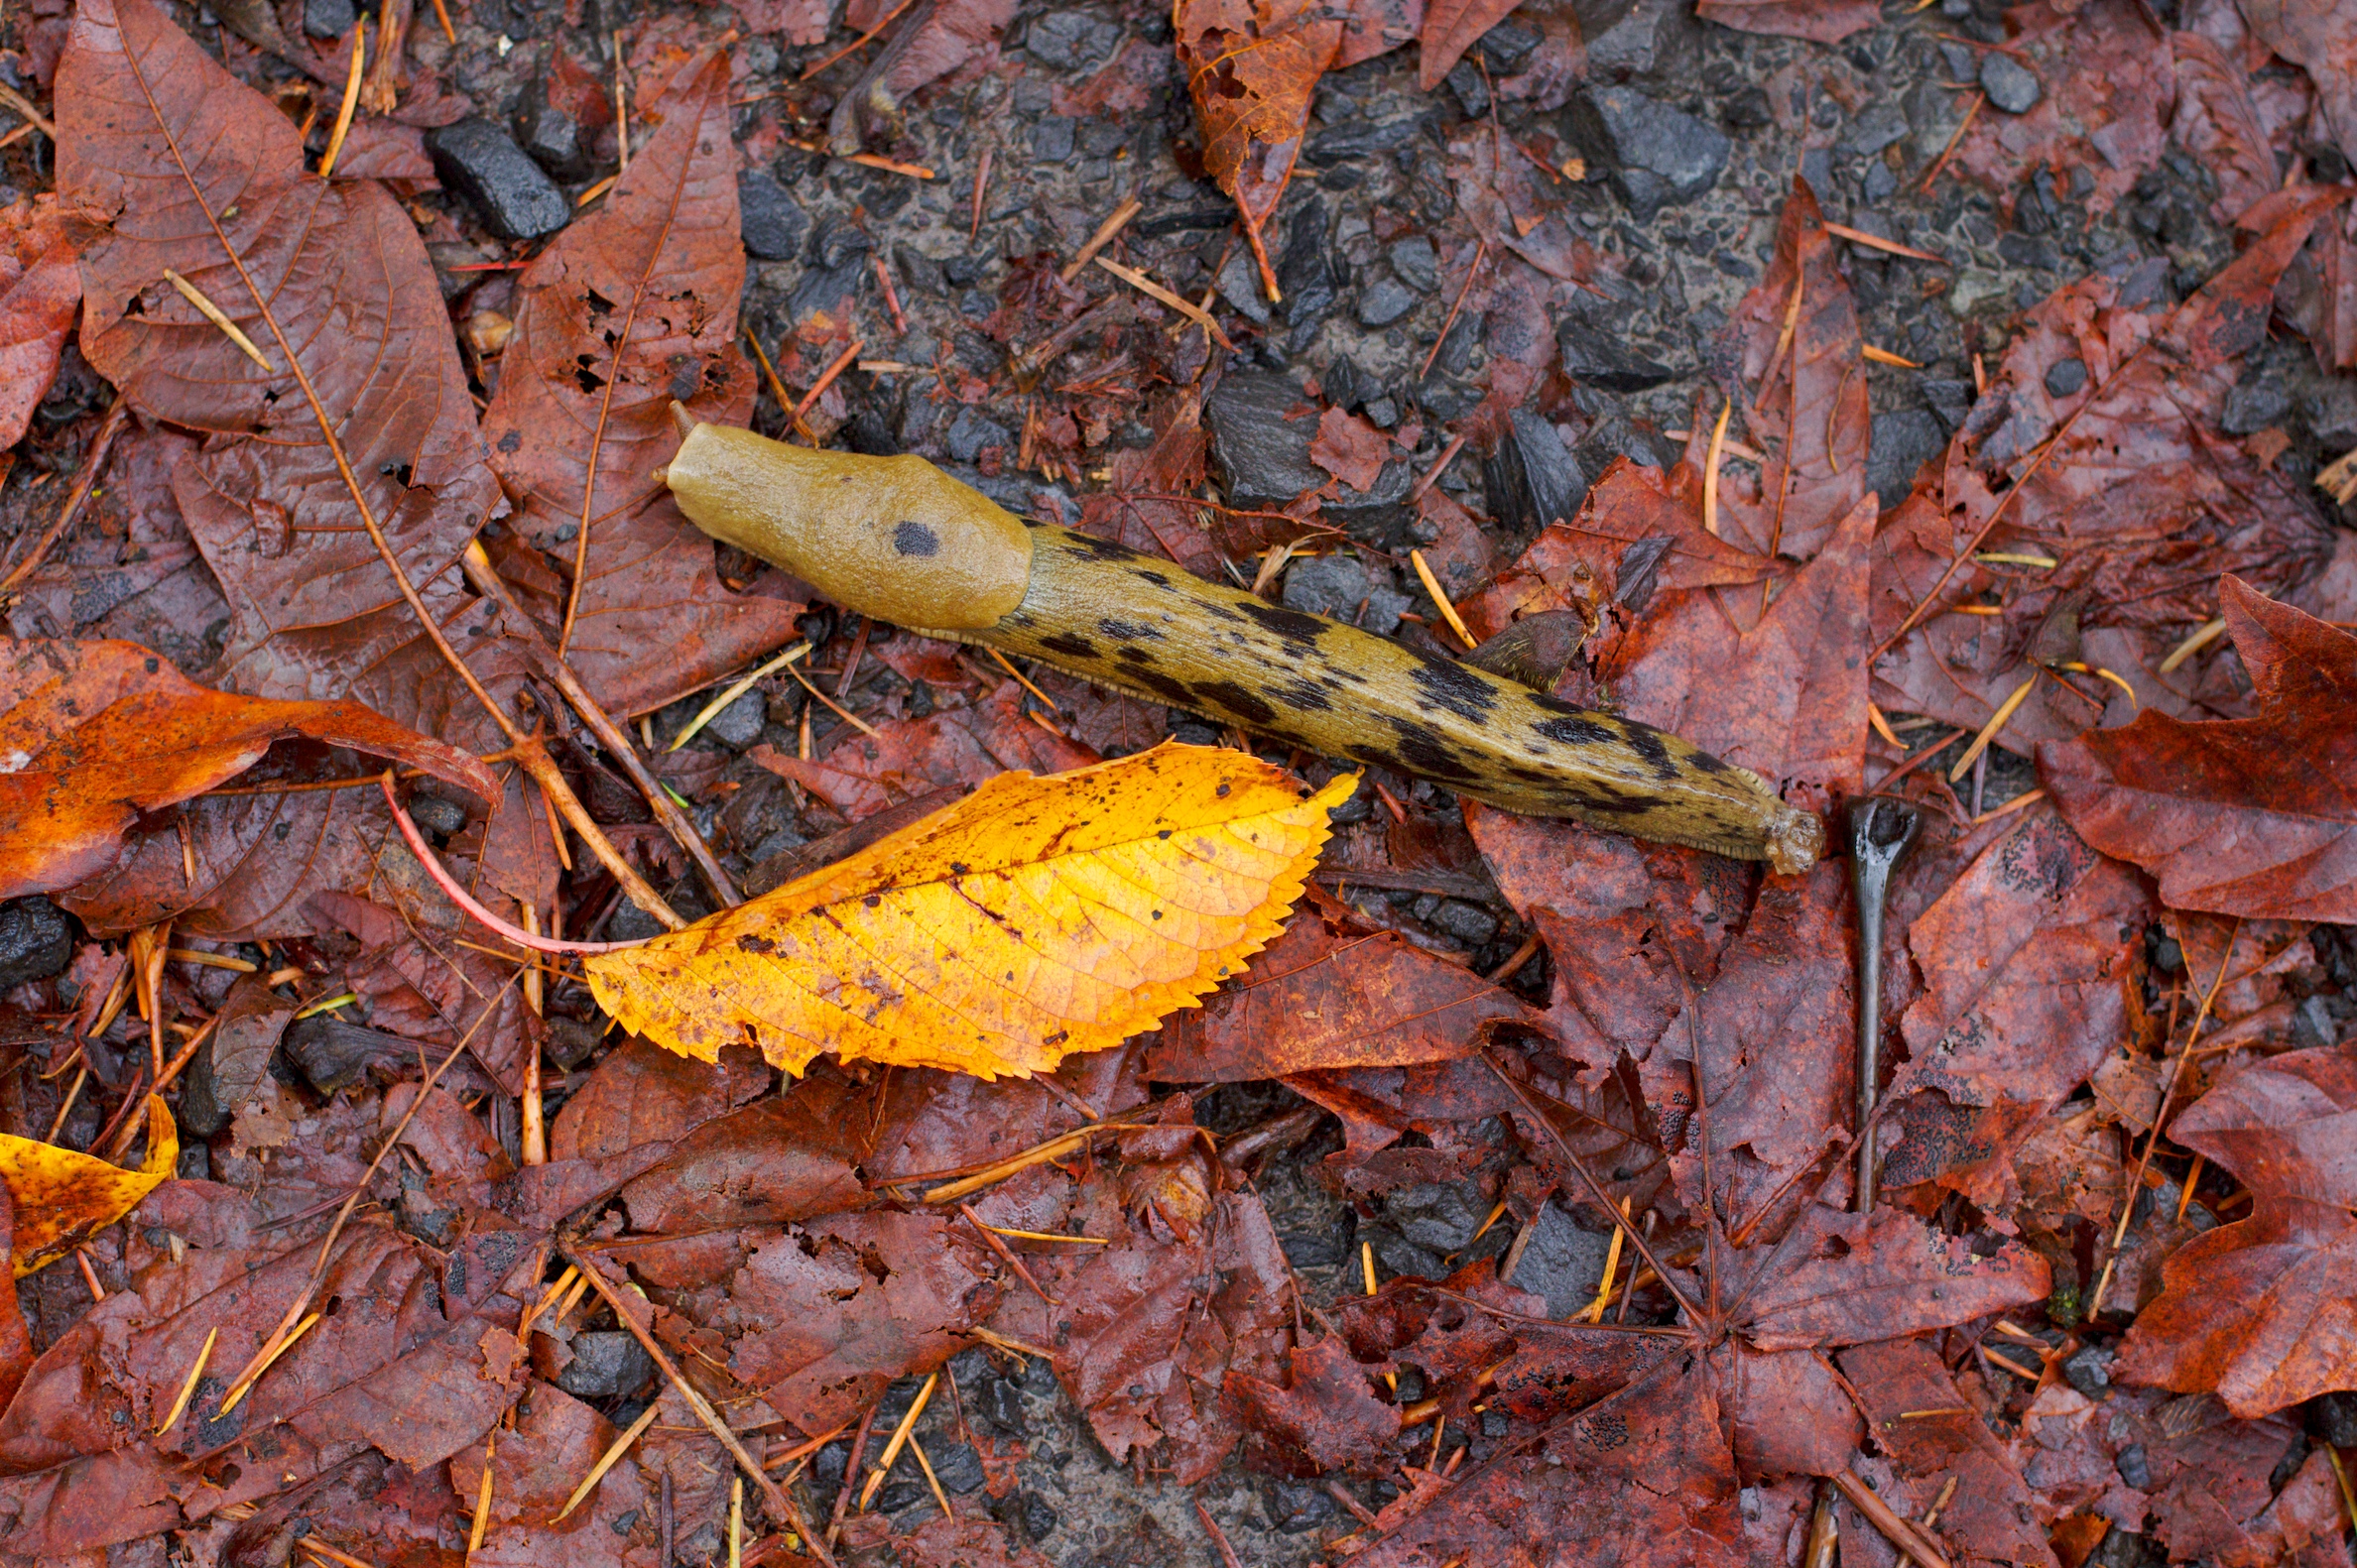
tree, leaf, flower, autumn, season, fauna